Mendrisio

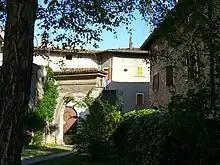
House in Arzo village

Mendrisio has a population of . , 23.5% of the population are resident foreign nationals. Over the last 10 years (1997–2007) the population has changed at a rate of 4.8%.